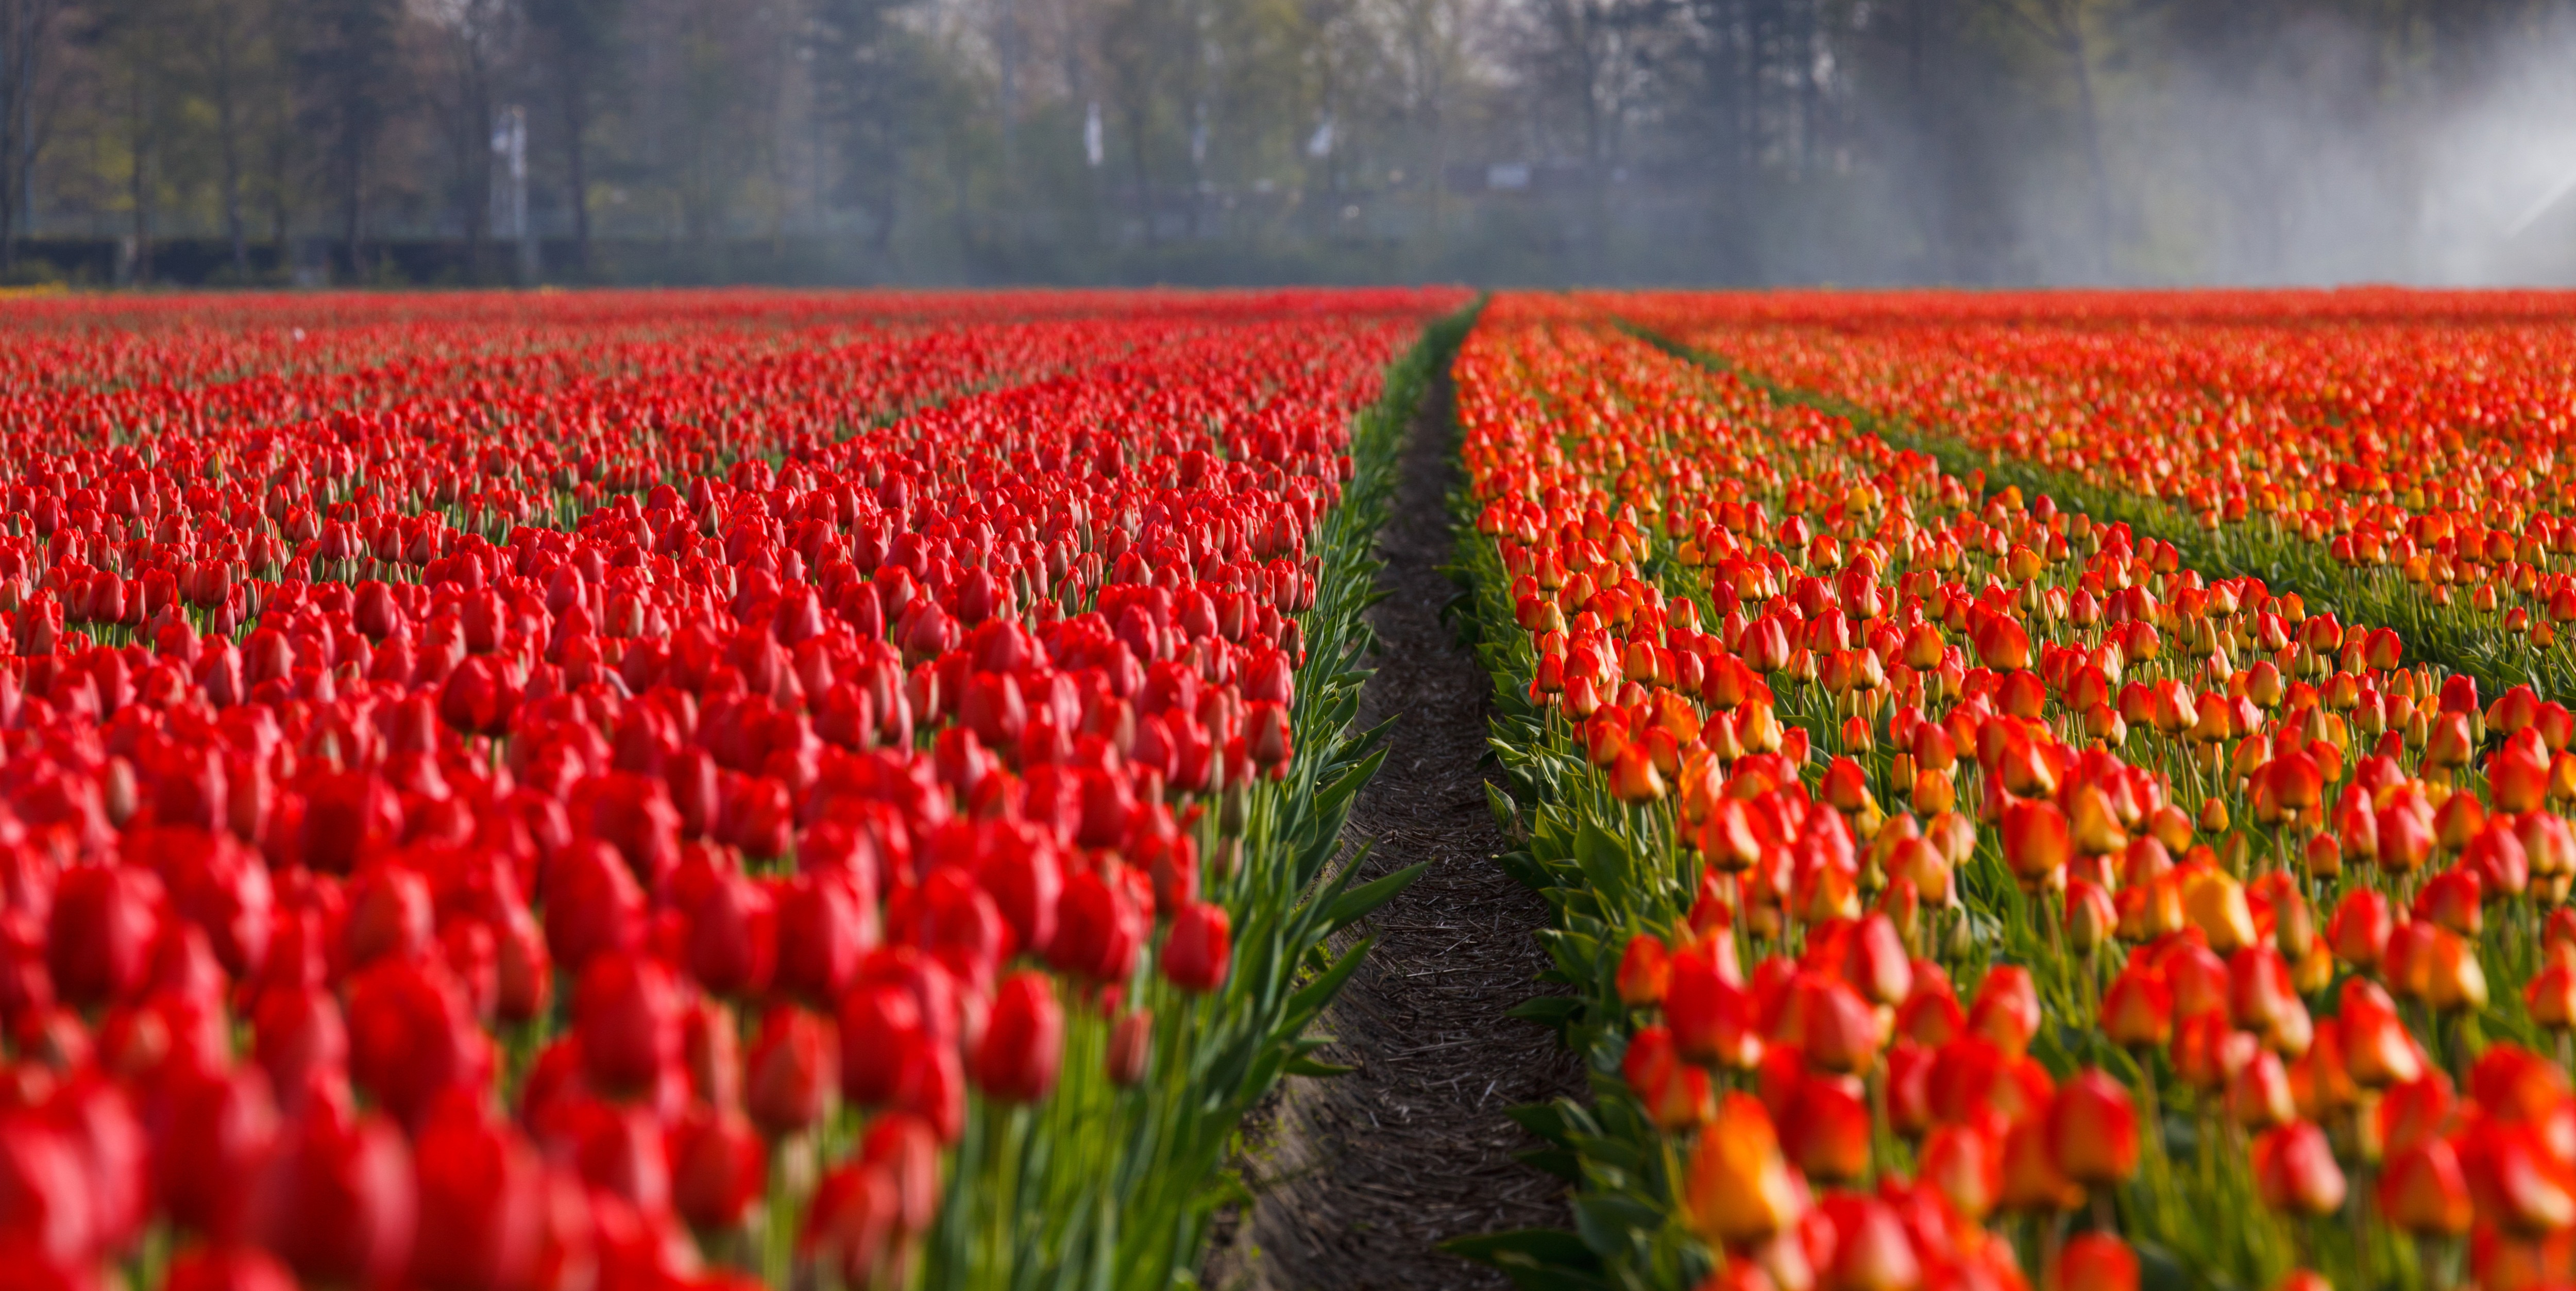
nature, blossom, plant, field, flower, bloom, tulip, red, flora, flowers, tulips, flowering plant, lily family, land plant